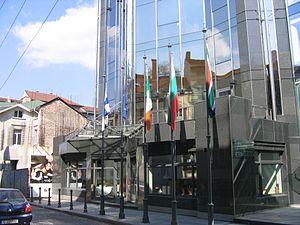
Voici les représentations diplomatiques de l'Afrique du Sud à l'étranger:
Ceci est une liste des représentations diplomatiques de la Finlande. Le ministère finlandais des affaires étrangères a été créé peu après son indépendance en 1917. Pour encourager sa reconnaissance internationale et promouvoir ses intérêts frontaliers, commerciaux et maritimes, la Finlande possédait douze missions à l'étranger à la fin de 1918. Au moment où la Seconde Guerre mondiale explosa, elle gérait 20 ambassades et six consulats.
Voici les représentations diplomatiques de l'Irlande à l'étranger :